Las Meninas (Picasso)

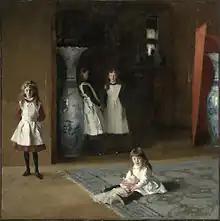
"The Daughters of Edward Darley Boit" by John Singer Sargent.

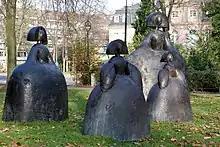
"Meninas" by Manolo Valdés.

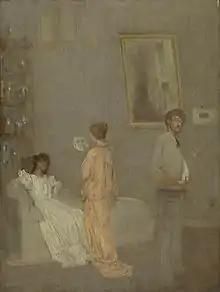
"Whistler in his studio" by James Abbott McNeill Whistler.

Velázquez's Las Meninas have served as inspiration not only to Picasso. The first follower of Velazquez was certainly his son-in-law Juan Bautista del Mazo, court painter to Philip IVin 1661. In the "portrait of the Infanta Margarita of Spain", 1666, in the backplane, man can see the placement of "Charles II" and the dwarf Mari Bárbola in a scene similar to Las Meninas by Velazquez. There is a list of some works of artists who also have versioned "Las Meninas" throughout art history.